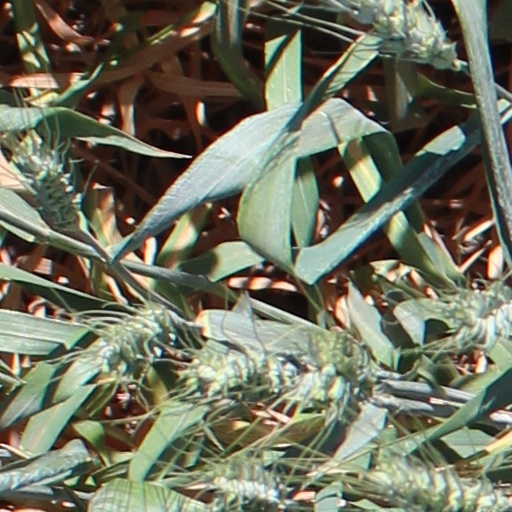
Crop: wheat